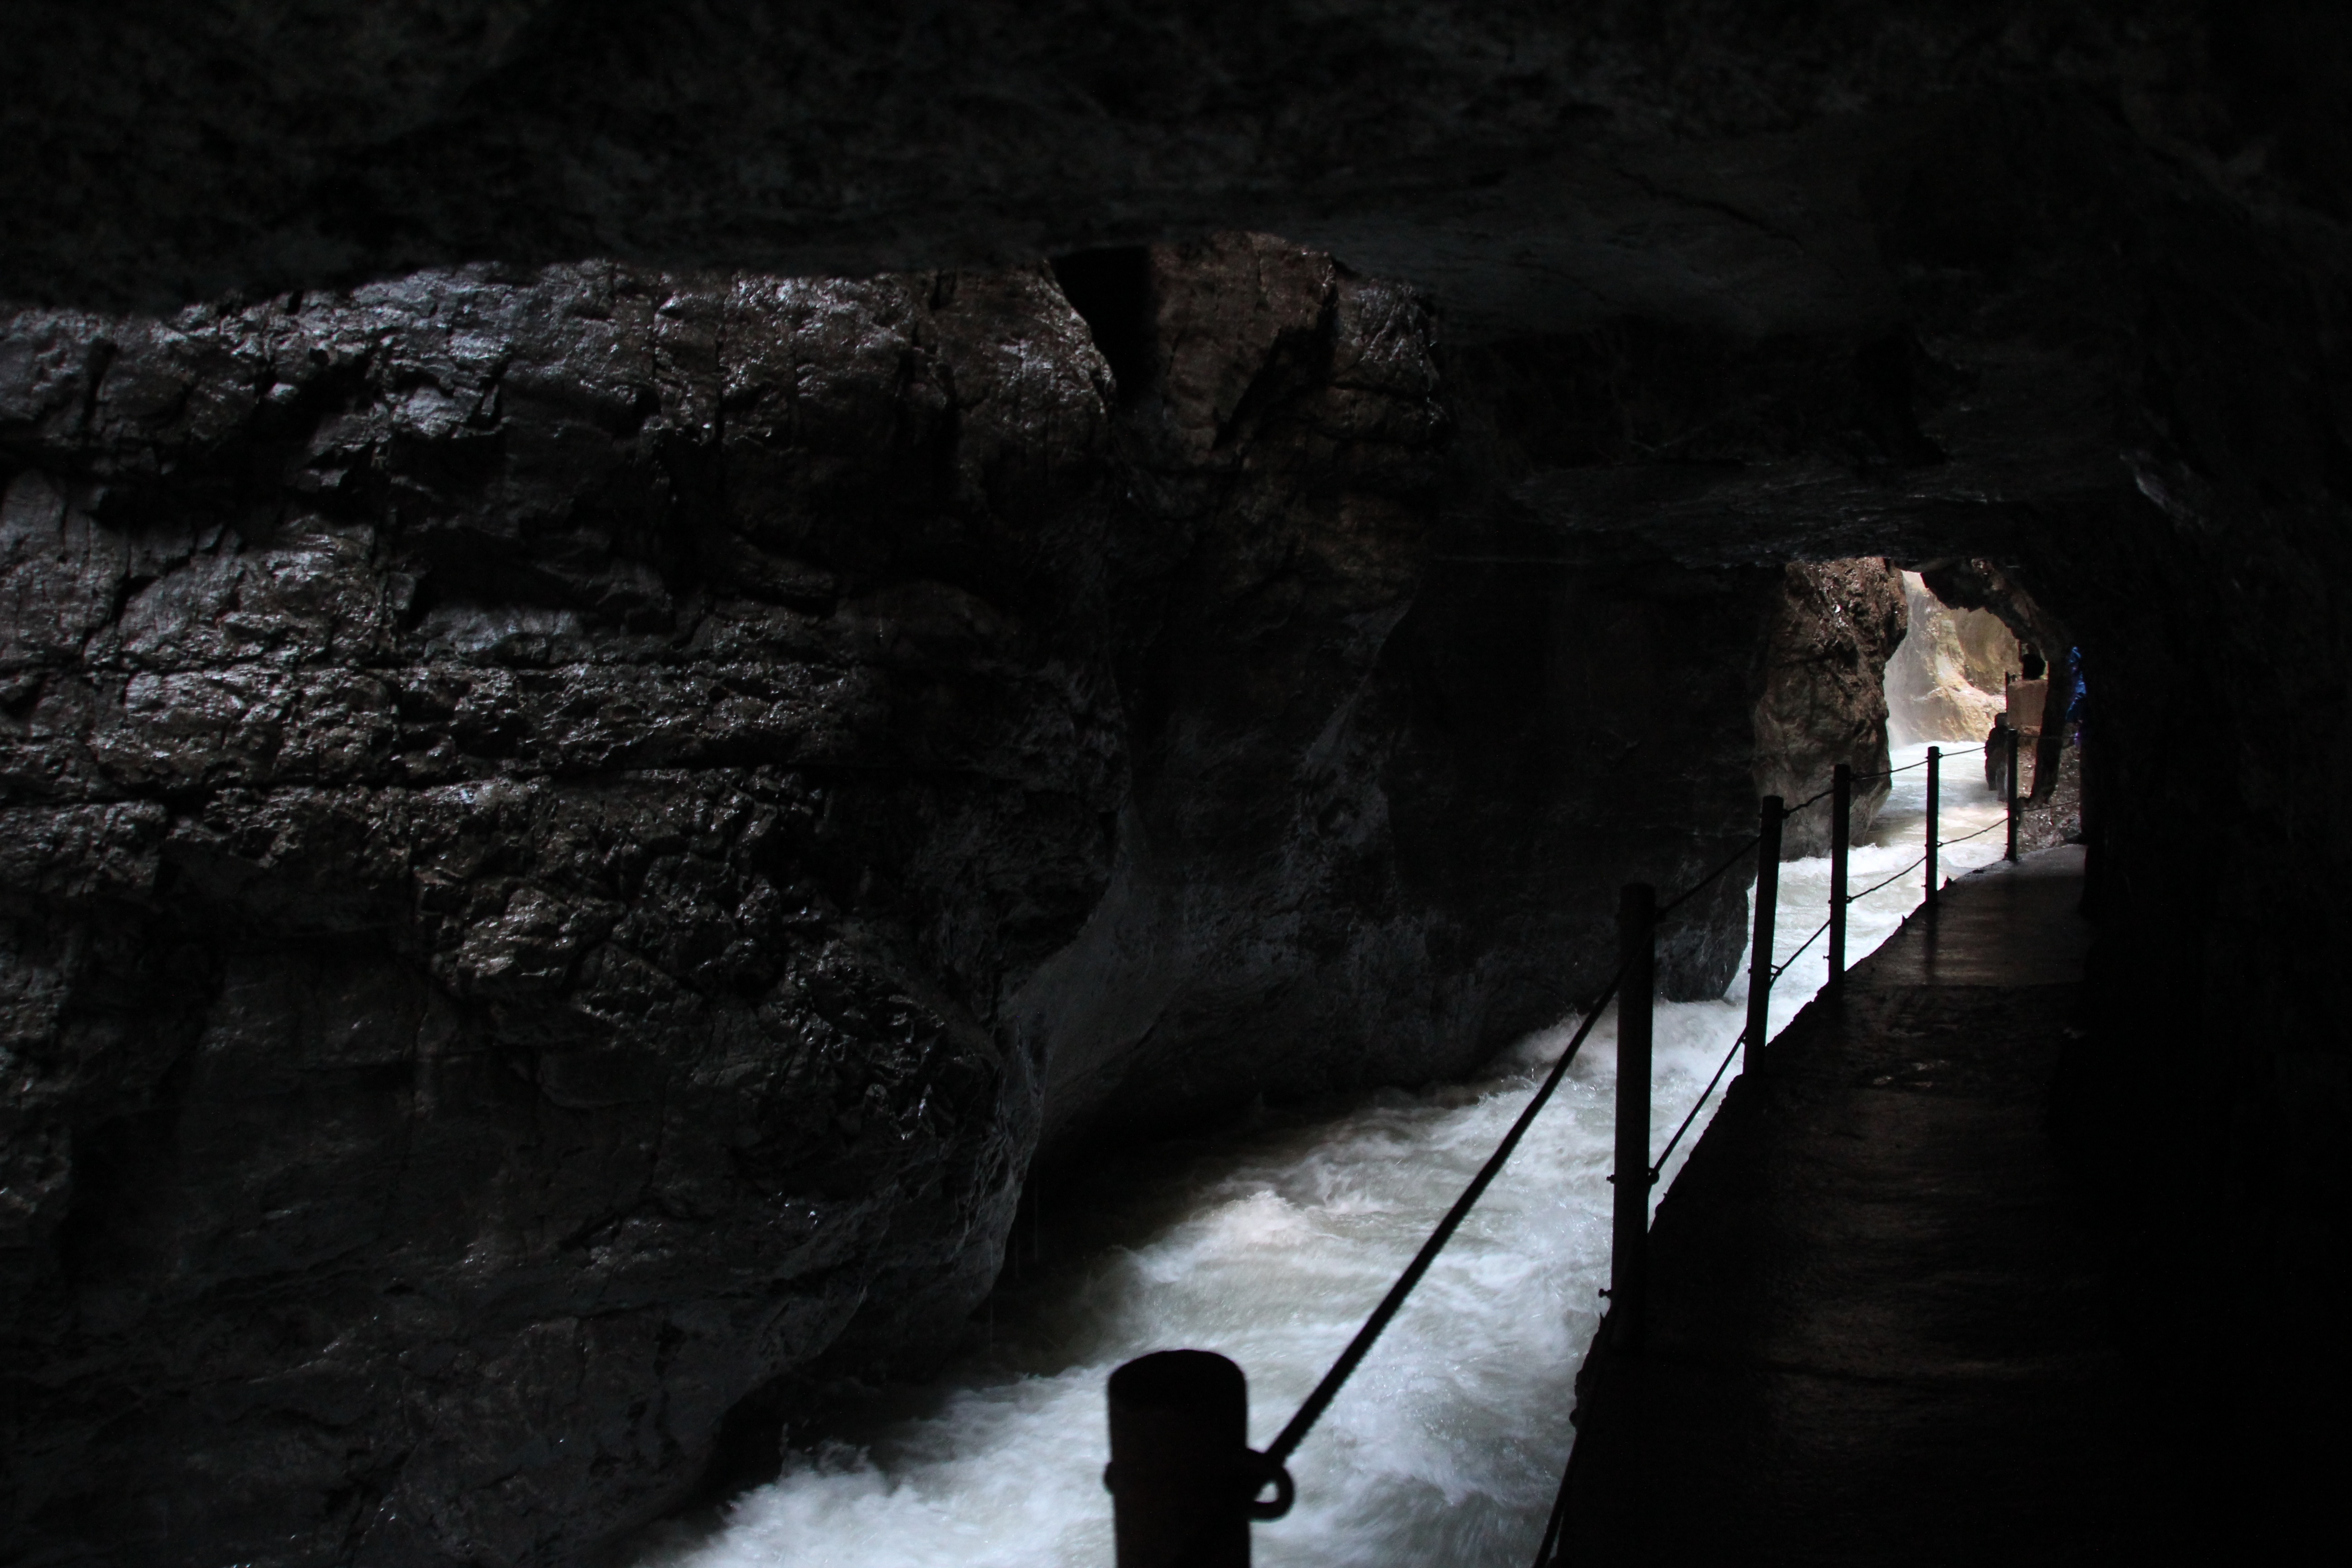
rock, wall, river, formation, cave, darkness, gorge, monochrome, current, racing, landform, partnachklamm, sea cave, garmisch partenkirchen, geographical feature